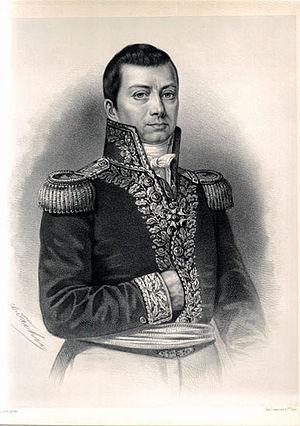
La bataille de Trafalgar oppose le 21 octobre 1805 la flotte franco-espagnole sous les ordres du vice-amiral Villeneuve, à la flotte britannique commandée par le vice admiral Nelson.
Julien Marie Cosmao Kerjulien, né le 27 novembre 1761 à Châteaulin et mort le 17 février 1825 à Brest, est un contre-amiral français. Surnommé « Va de bon cœur » par ses marins, Napoléon Iᵉʳ dit de lui : Il est le meilleur marin de l'époque et personne n'a été plus brave et plus généreux.